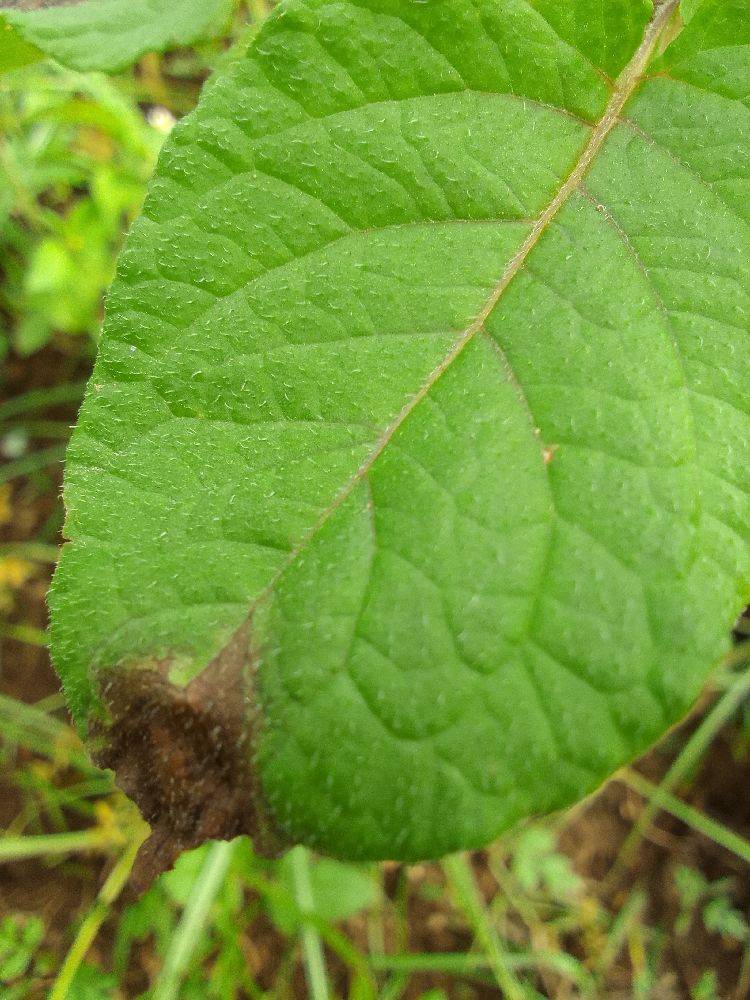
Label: Late blight